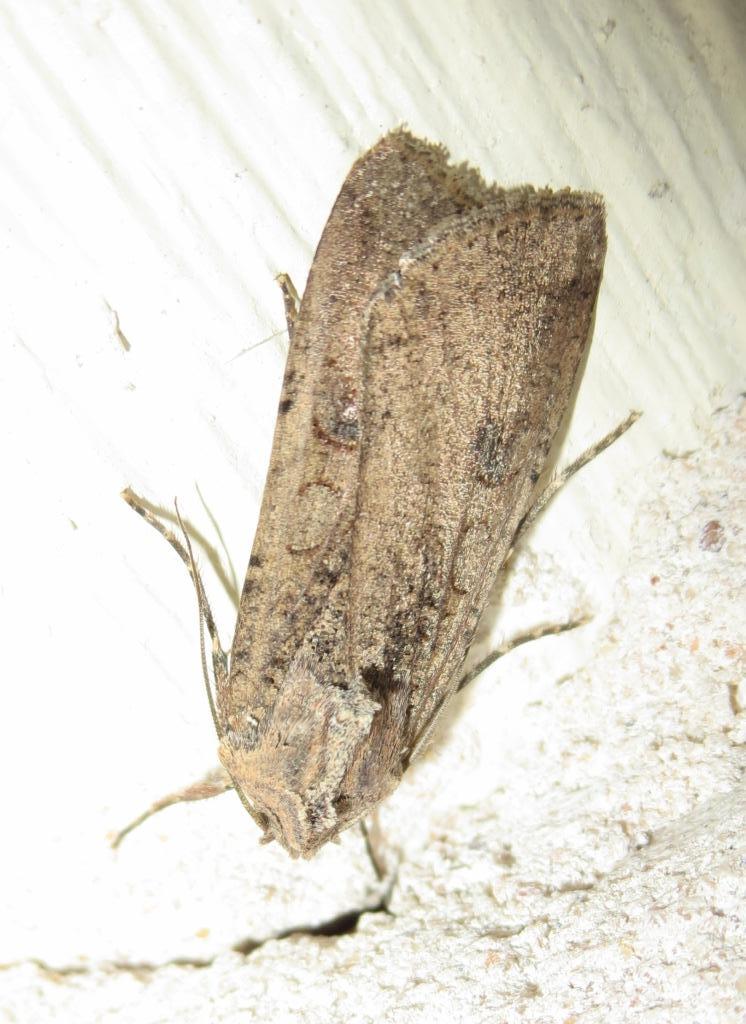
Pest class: cutworms